Dudleya brevifolia

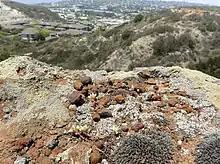
With lichen, moss, and ironstone concretions, overlooking the Carmel Valley.

Two species of deciduous "Dudleya" graded into the population of "Dudleya brevifolia". Hybrids with "Dudleya edulis" have also been reported.